Otuzikilar district

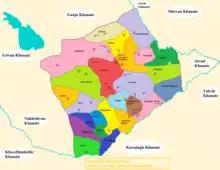
Karabakh khanate's "mahals"

Otuzikilar district or mahal of Otuzikilar (Azerbaijani: Otuzikilər mahalı) was one of the mahals of the Karabakh khanate. Today, the territory of the Otuziki mahal, being historically small in area, corresponds to the territory of the Aghdam region of modern Azerbaijan.